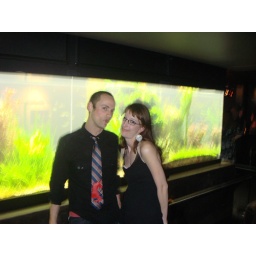
fish face in front of the fish tank